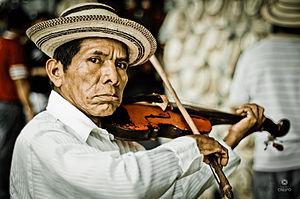
Cet article traite de la culture panaméenne.